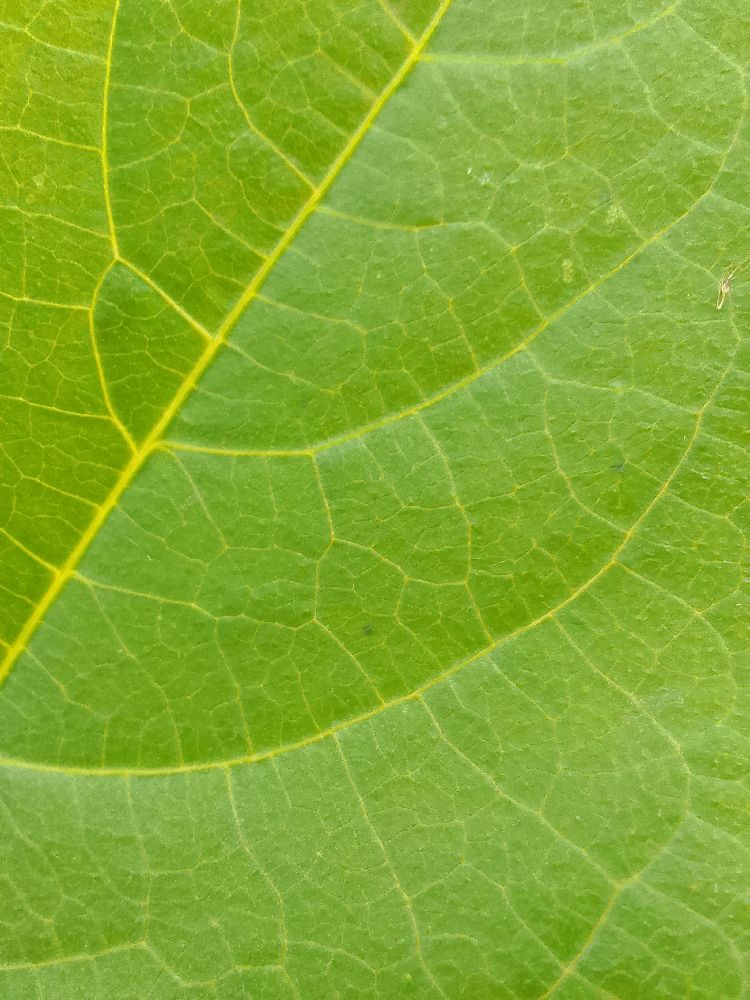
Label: healthy